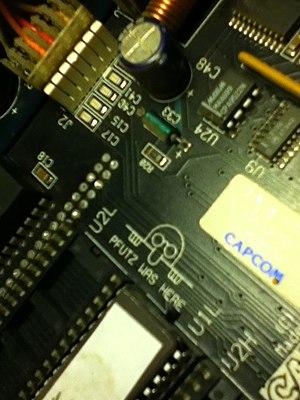
Photo d'un 'Kilroy Was Here' sur le CPU d'une Pinball
Kilroy was here est un célèbre graffiti qui est apparu au cours de la Seconde Guerre mondiale pendant la Bataille de Normandie. Il se compose généralement d'un dessin schématique représentant un personnage avec un gros nez, timidement caché derrière un mur, et du texte en anglais : « Kilroy was here ».